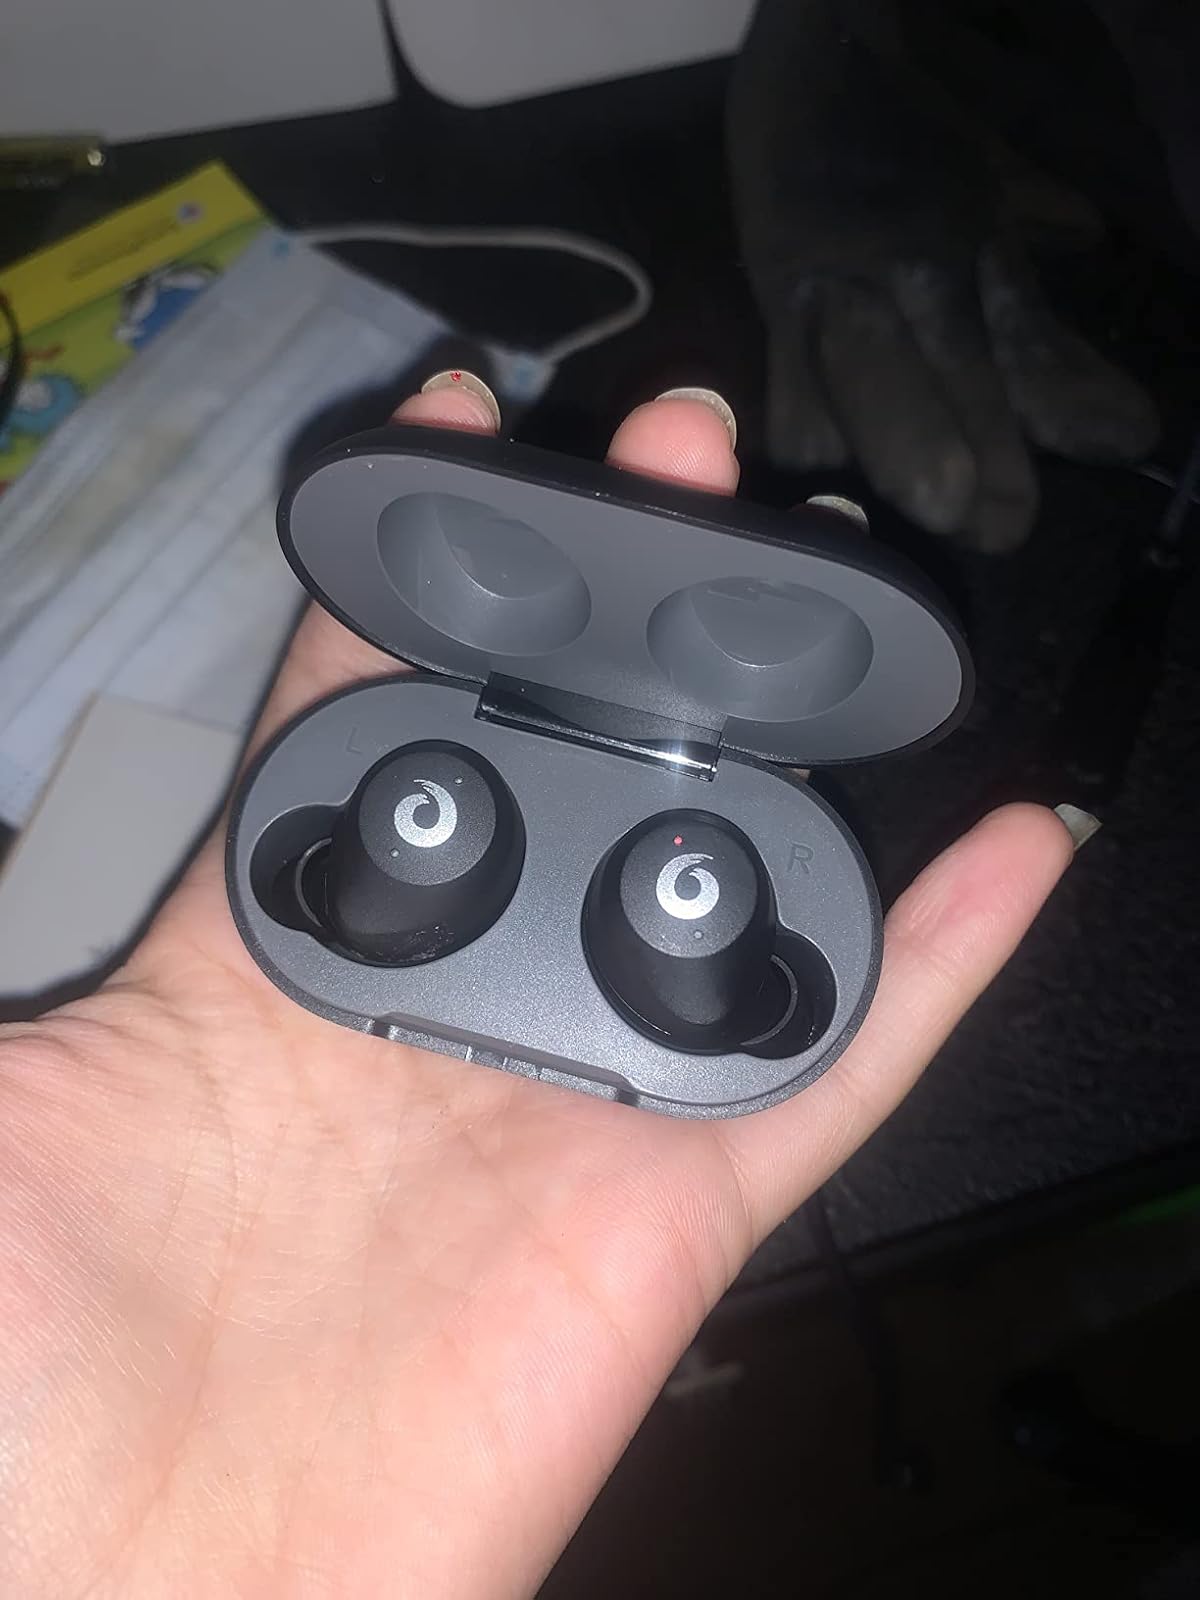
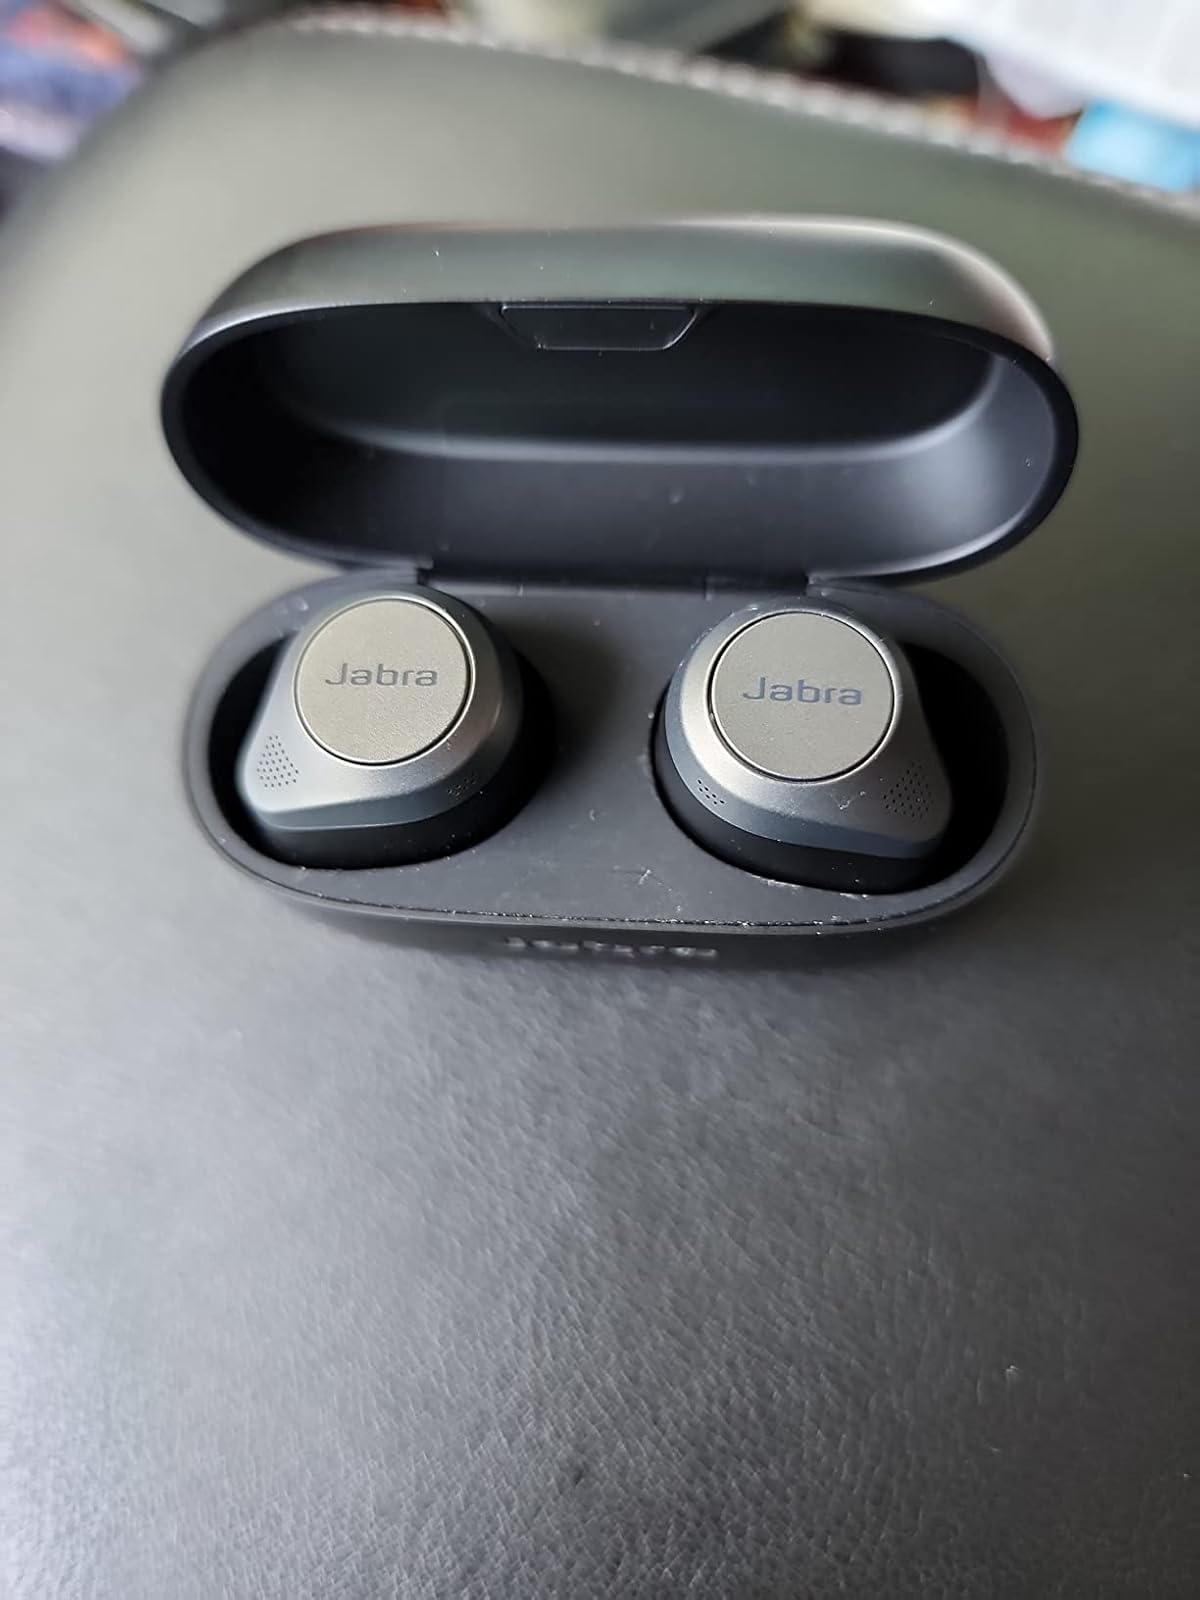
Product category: earbuds
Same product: no